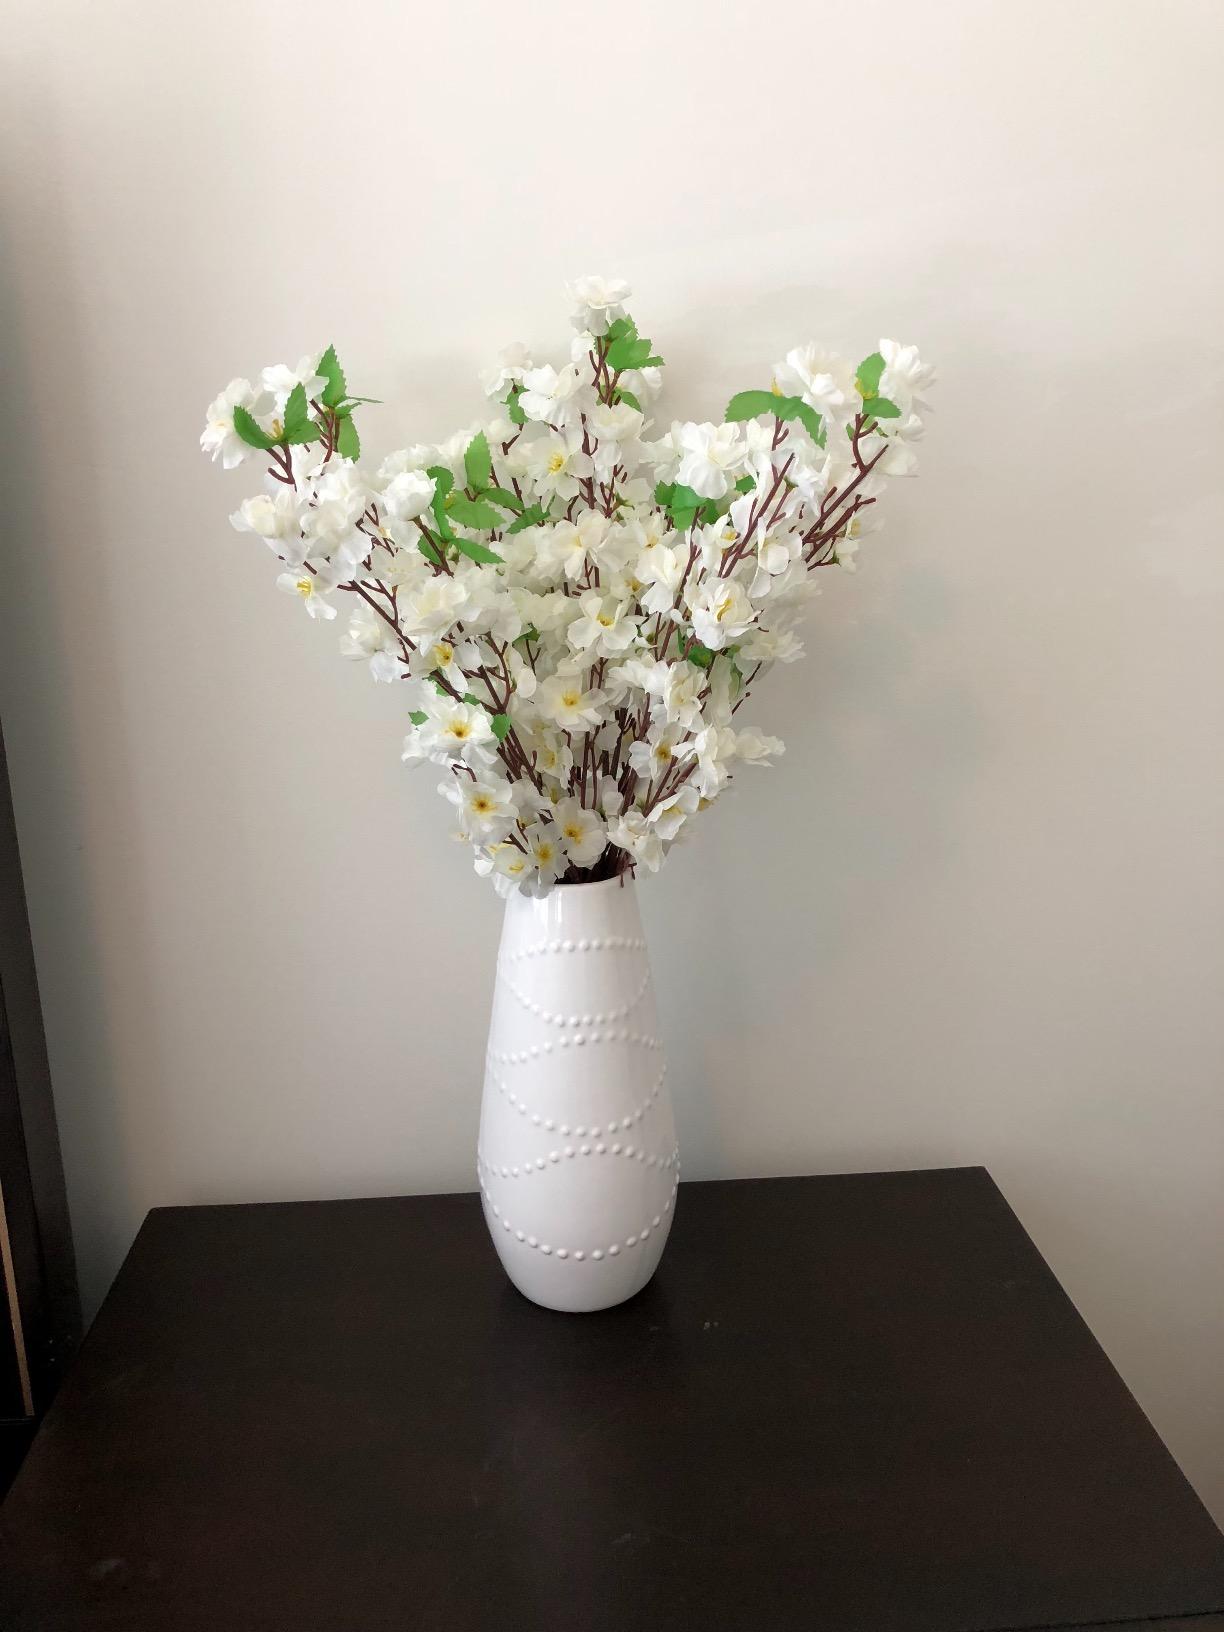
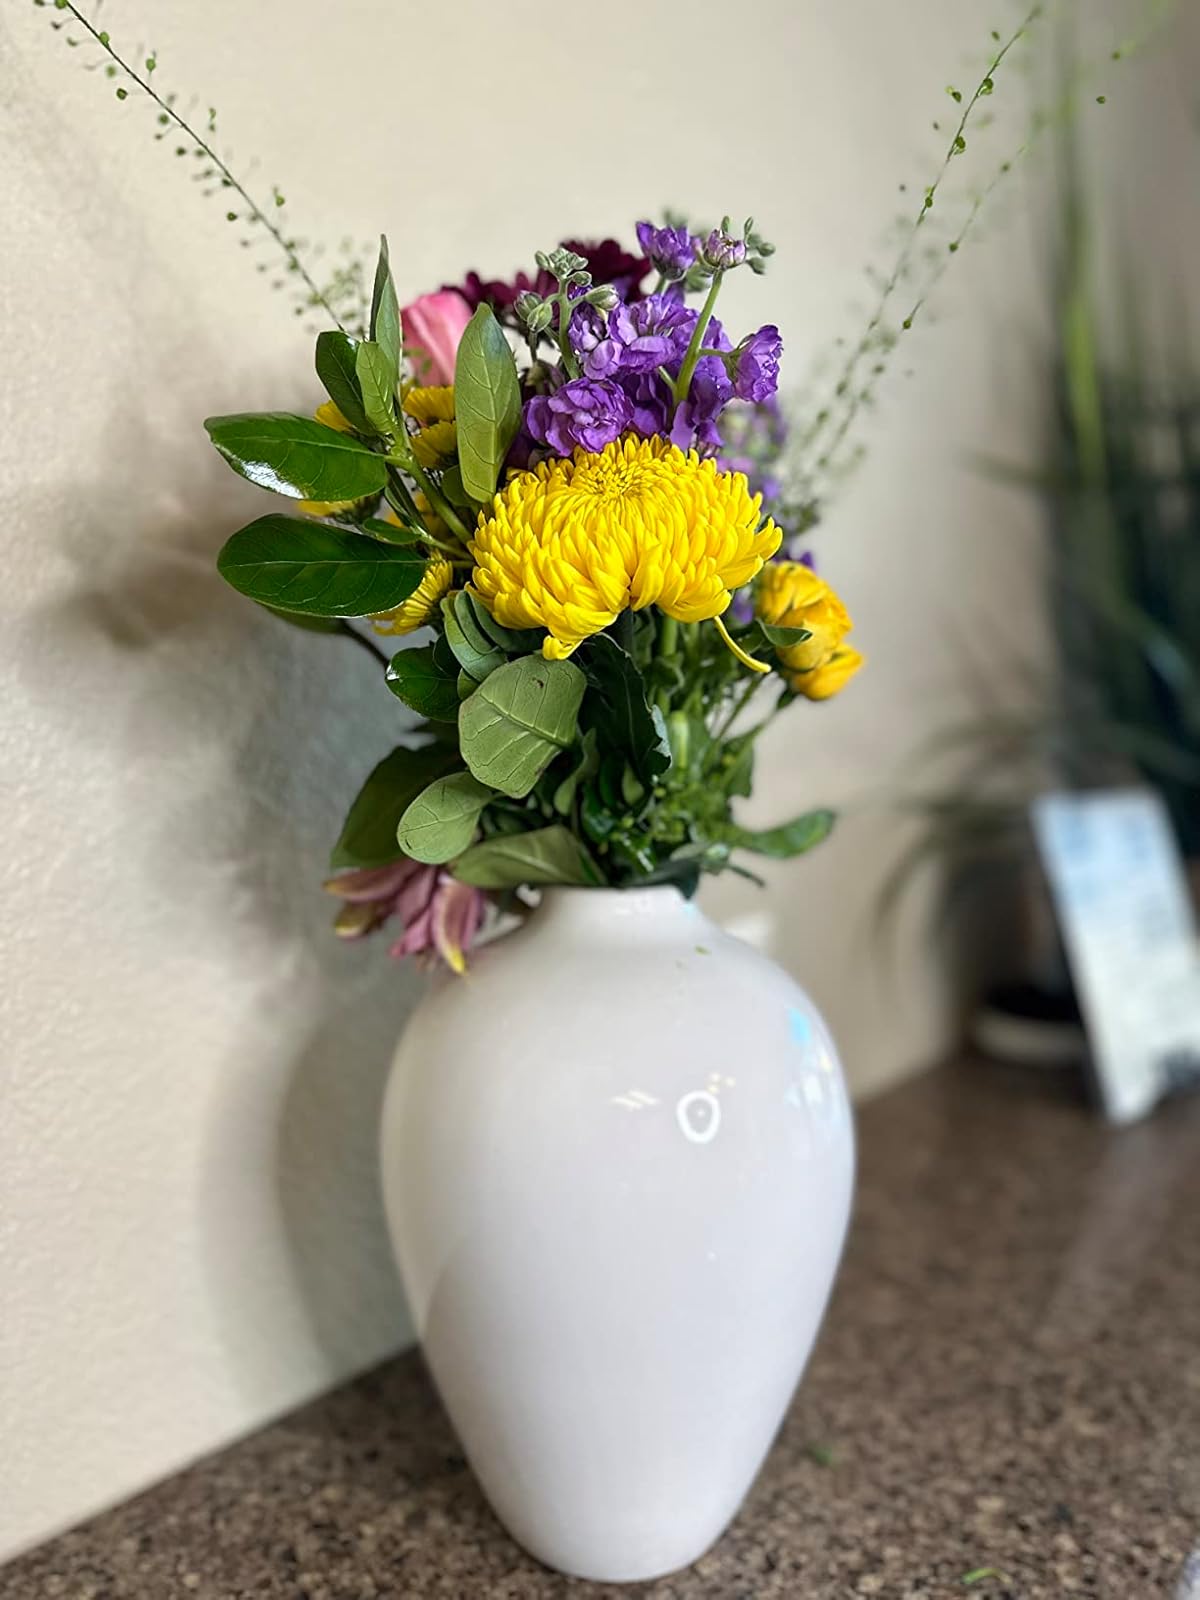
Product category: vase
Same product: no